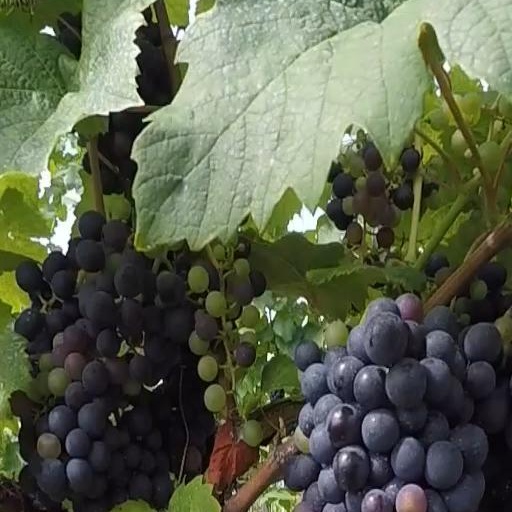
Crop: grape